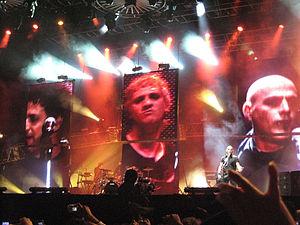
Soda Stereo est un groupe de rock argentin, originaire de Buenos Aires. Actif dans les années 1980 et 1990, il est considéré comme un des plus importants groupes de rocks hispanophones, et un pionnier du rock latino-américain. Par sa période d'activité, son évolution musicale et son importance, le groupe peut être considéré comme un équivalent hispanique de ce que U2 est au monde anglophone.